Expeditionary strike group

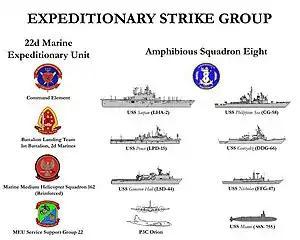
Ships of an Expeditionary Strike Group, circa early 2014

In the United States Navy, the expeditionary strike group (ESG) is a coordinated group of surface ships, aircraft, submarines, and other naval assets. In contrast to carrier strike groups (CSGs), which emphasize air power and are led by a supercarrier, ESGs are strongly suited for amphibious warfare and are led by an amphibious assault ship (currently of the "Wasp" or "America" classes). The ESG concept was introduced in the early 1990s, based on the Naval Expeditionary Task Force. The U.S. Navy fields nine expeditionary strike groups.